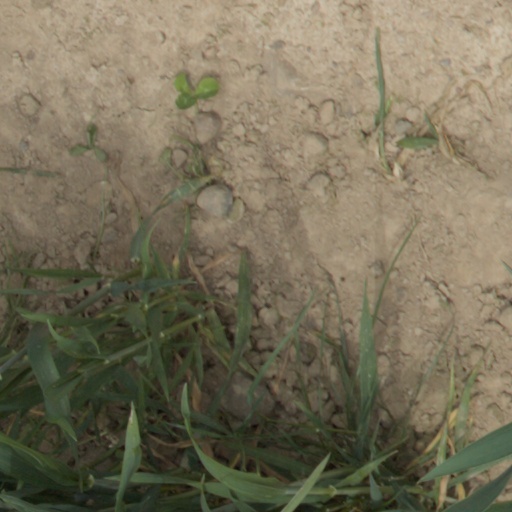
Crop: wheat